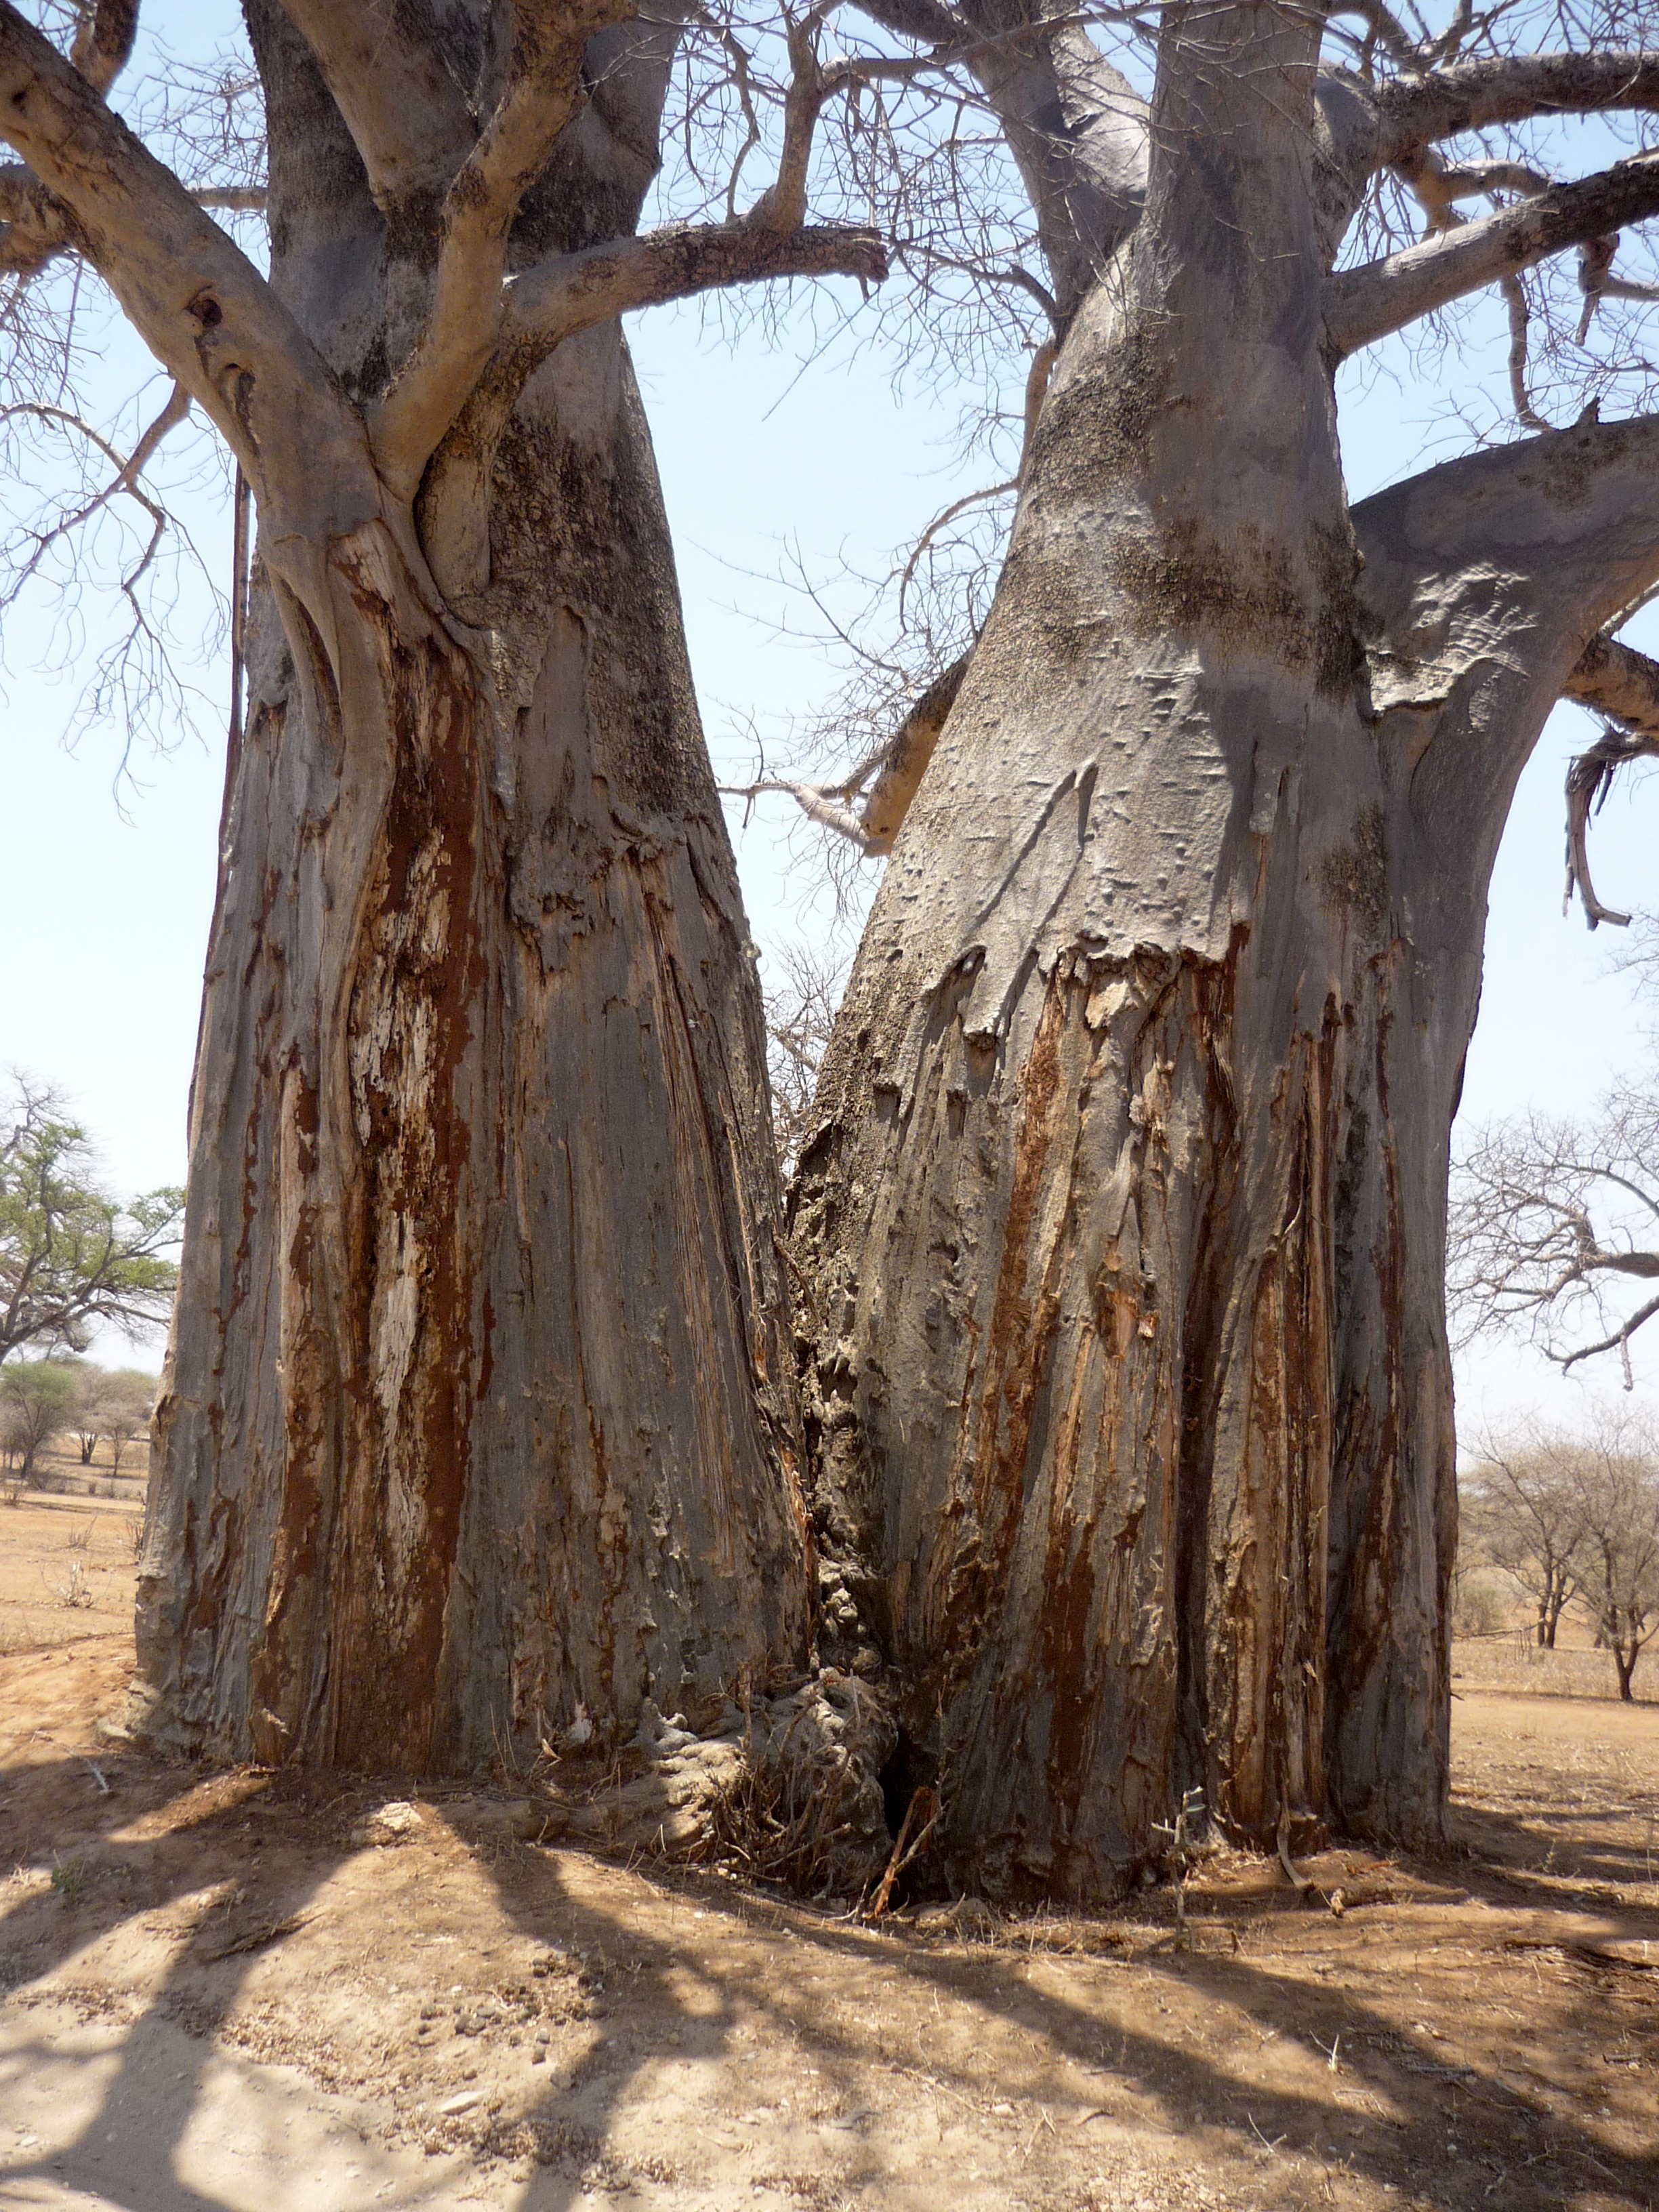
tree, winter, plant, wood, trunk, bark, log, africa, shadow, aesthetic, duo, savannah, temple, baobab, adansonia, twin, ancient history, woody plant